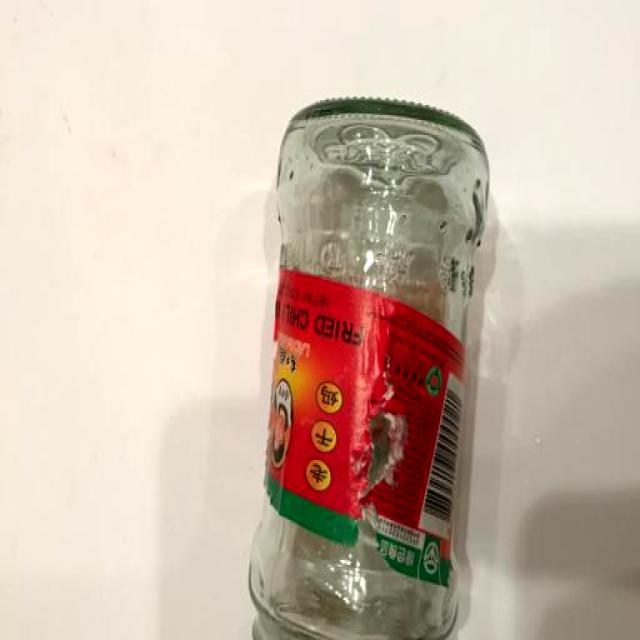
Label: Glass